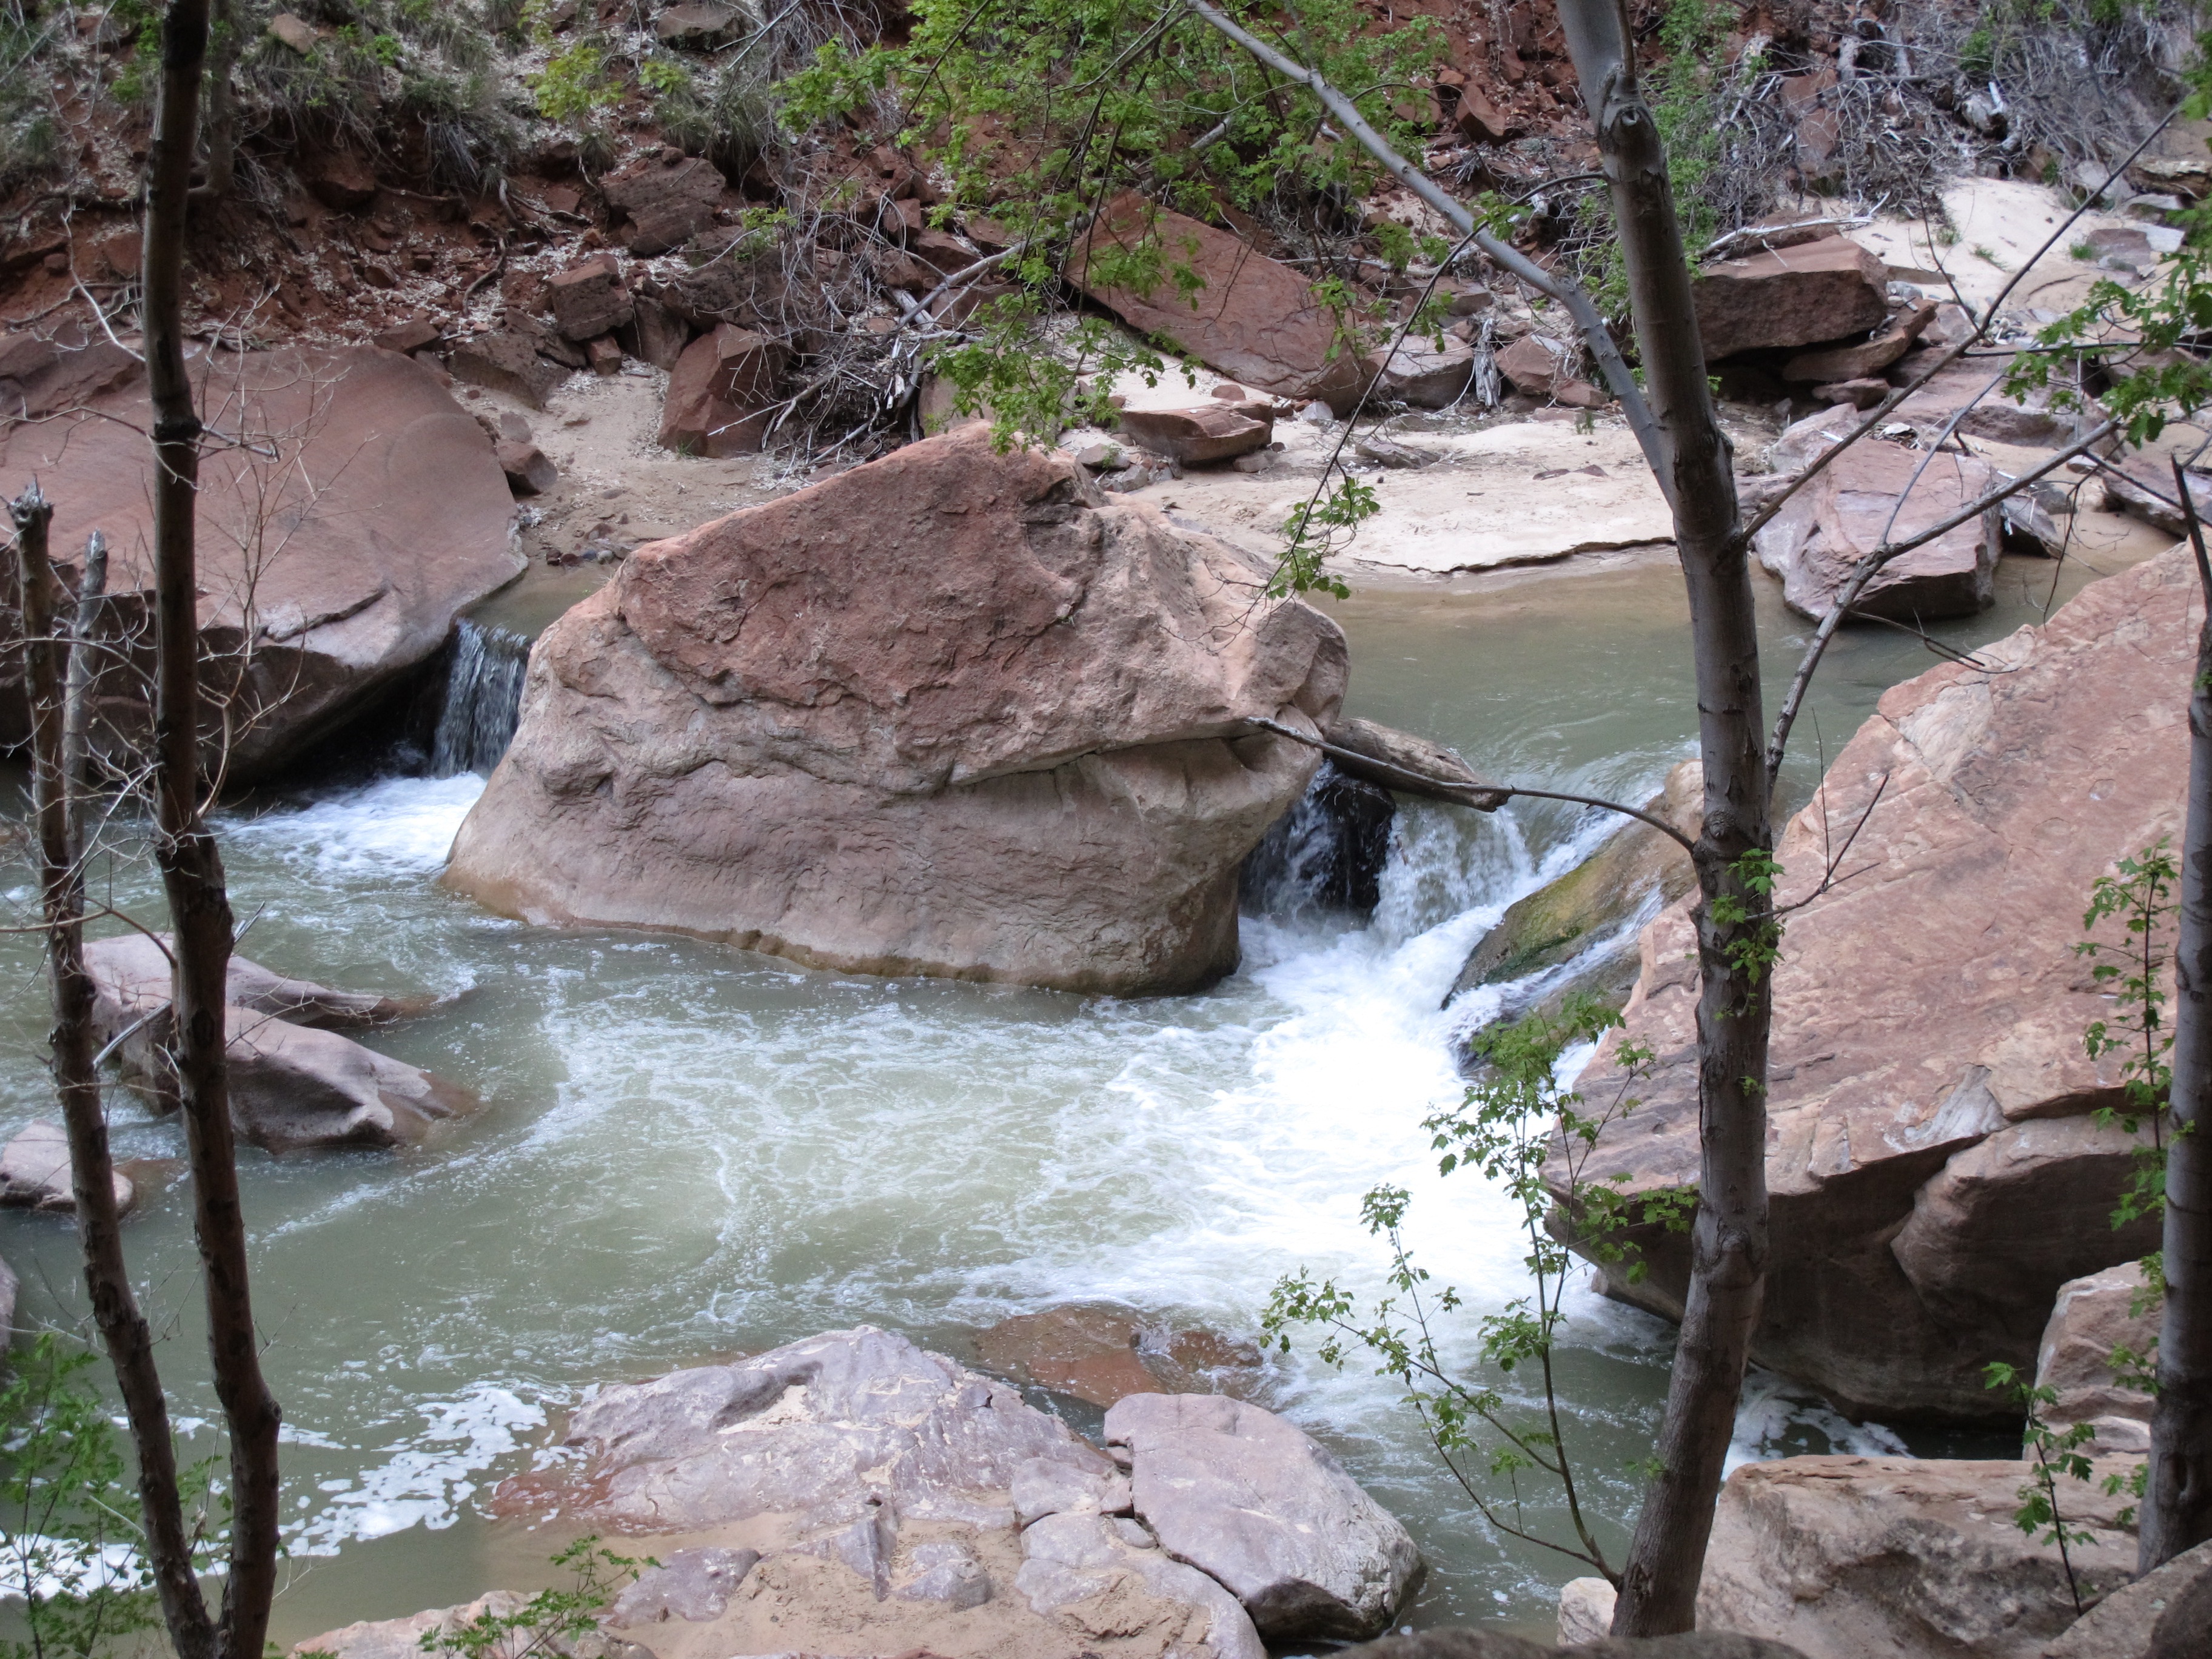
rock, waterfall, wilderness, trail, river, valley, stream, jungle, scenic, rapid, canyon, body of water, geology, utah, boulder, water feature, watercourse, wadi, zion national park